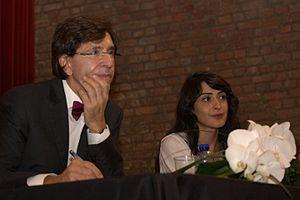
Elio Di Rupo et Özlem lors de ""Elio répond à vos questions"""
Özlem Özen, née à Charleroi le 4 octobre 1978 est une femme politique belge de langue française, membre du Parti socialiste.